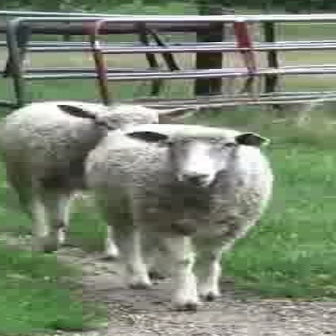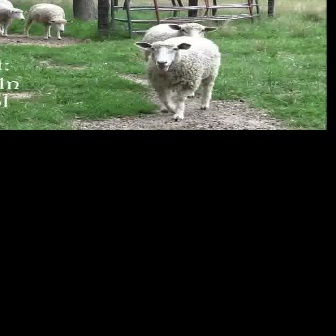
  Please identify the target specified by the bounding box [81,122,269,310] in the first image and locate it in the second image. Return the coordinates in [x_min,y_min,x_max,y_max] format.
Answer: [132,35,219,121]